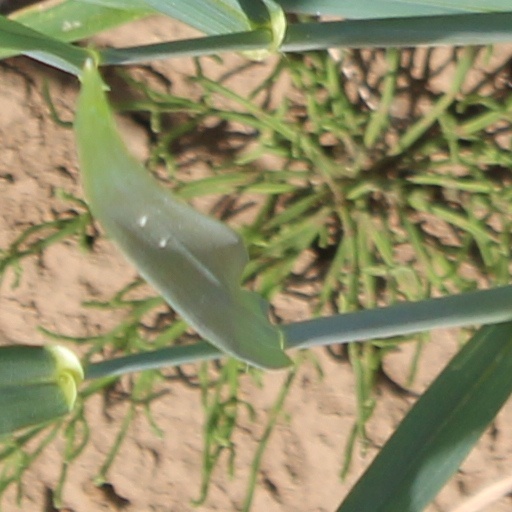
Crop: wheat